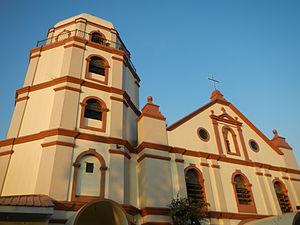
Obando est une municipalité de la province de Bulacan, aux Philippines.